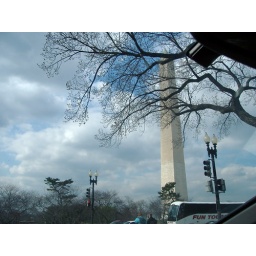
washington monument by car